Afghanistan

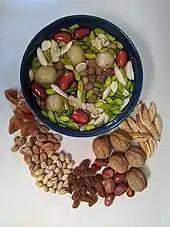
Haft Mewa (Seven Fruit Syrup), popularly consumed during Nowruz

The CIA estimated in 2009 that 99.7% of the Afghan population was Muslim and most are thought to adhere to the Sunni Hanafi school. According to Pew Research Center, as much as 90% are of the Sunni denomination, 7% Shia and 3% non-denominational. The CIA Factbook variously estimates up to 89.7% Sunni or up to 15% Shia.